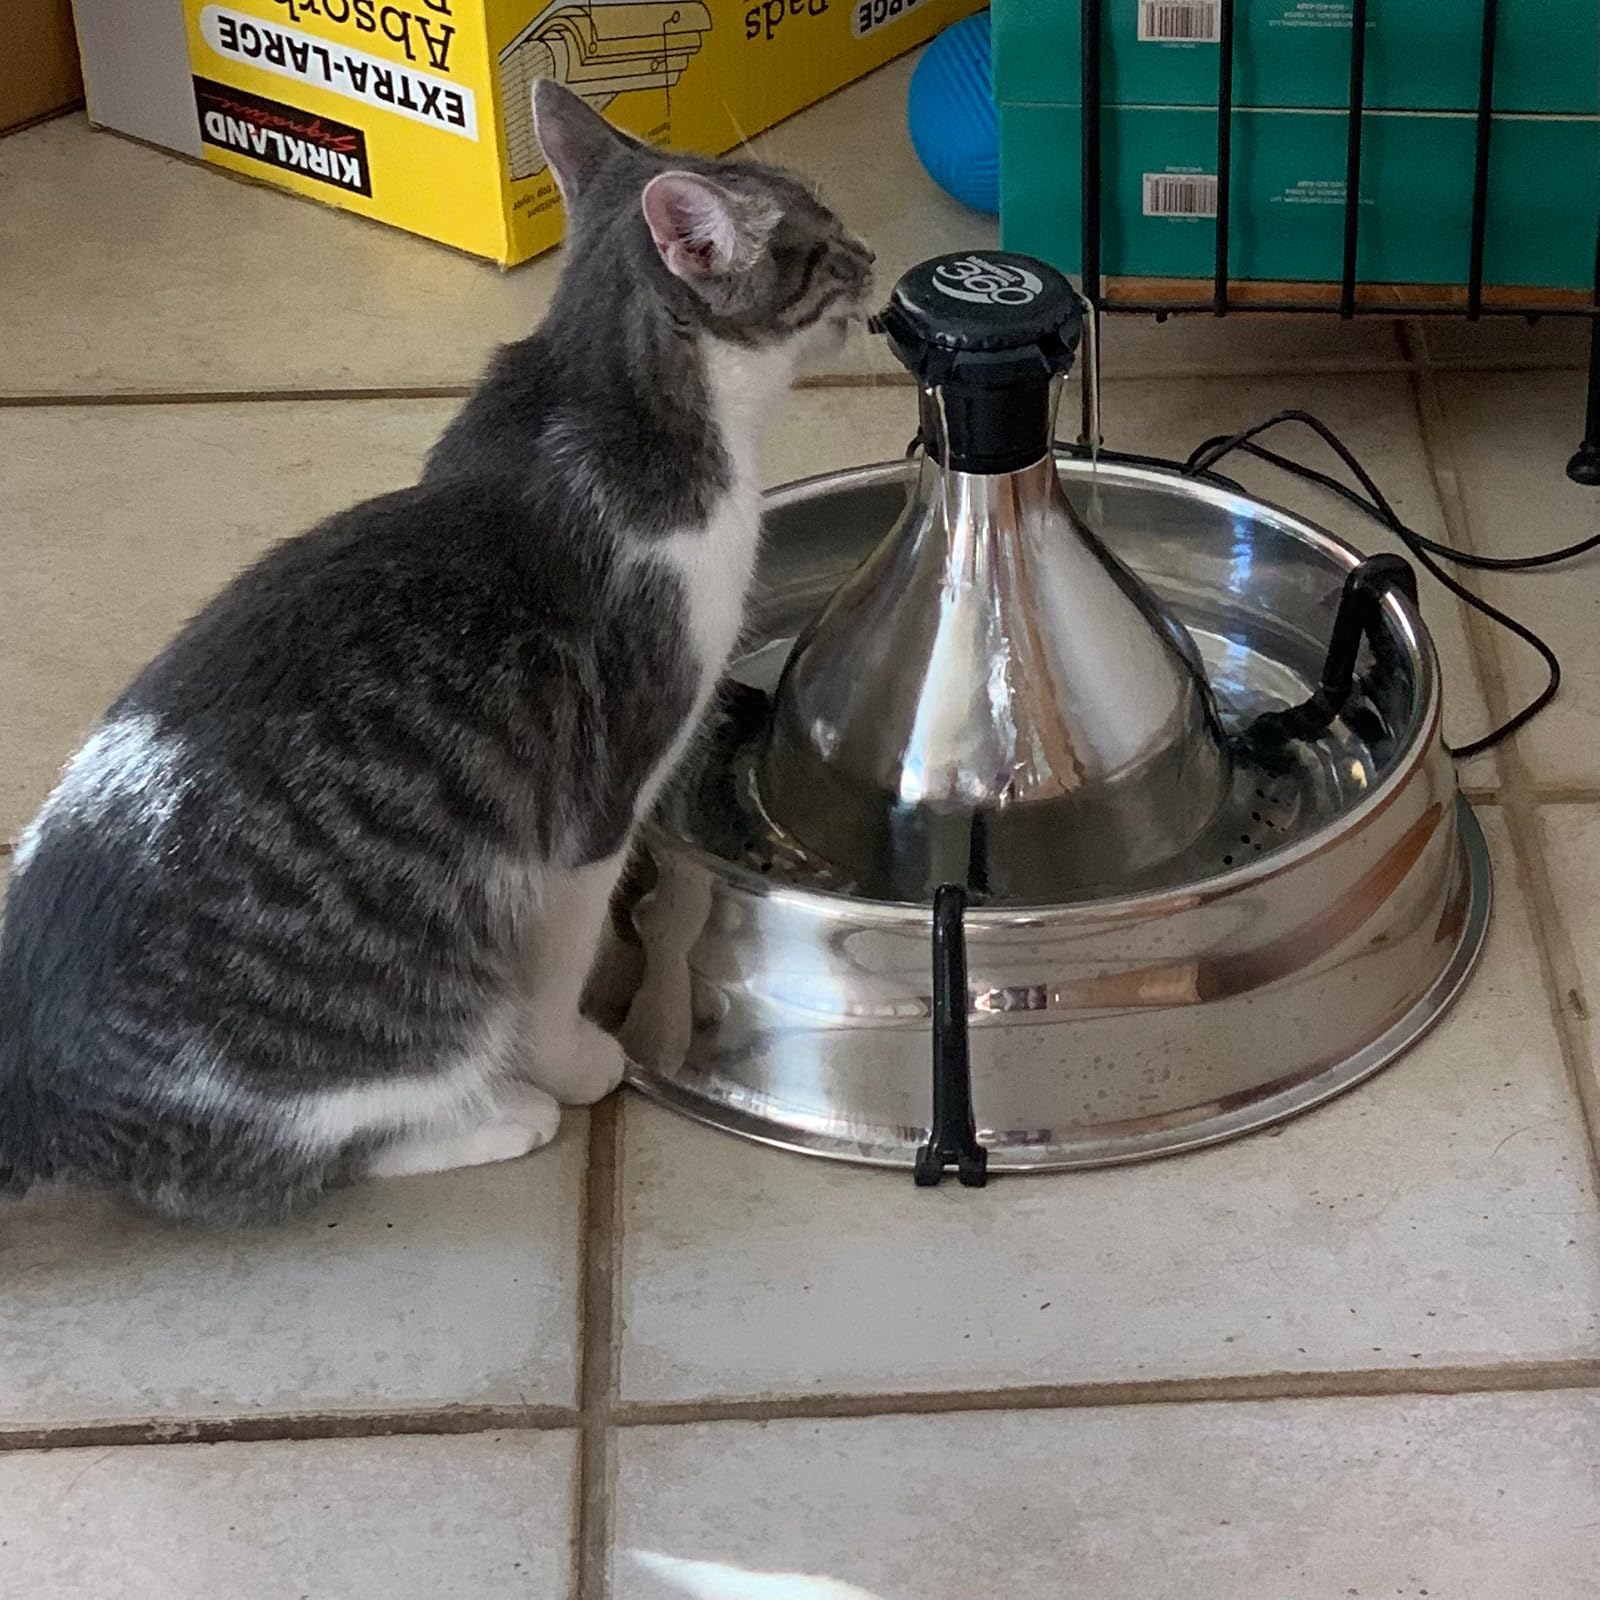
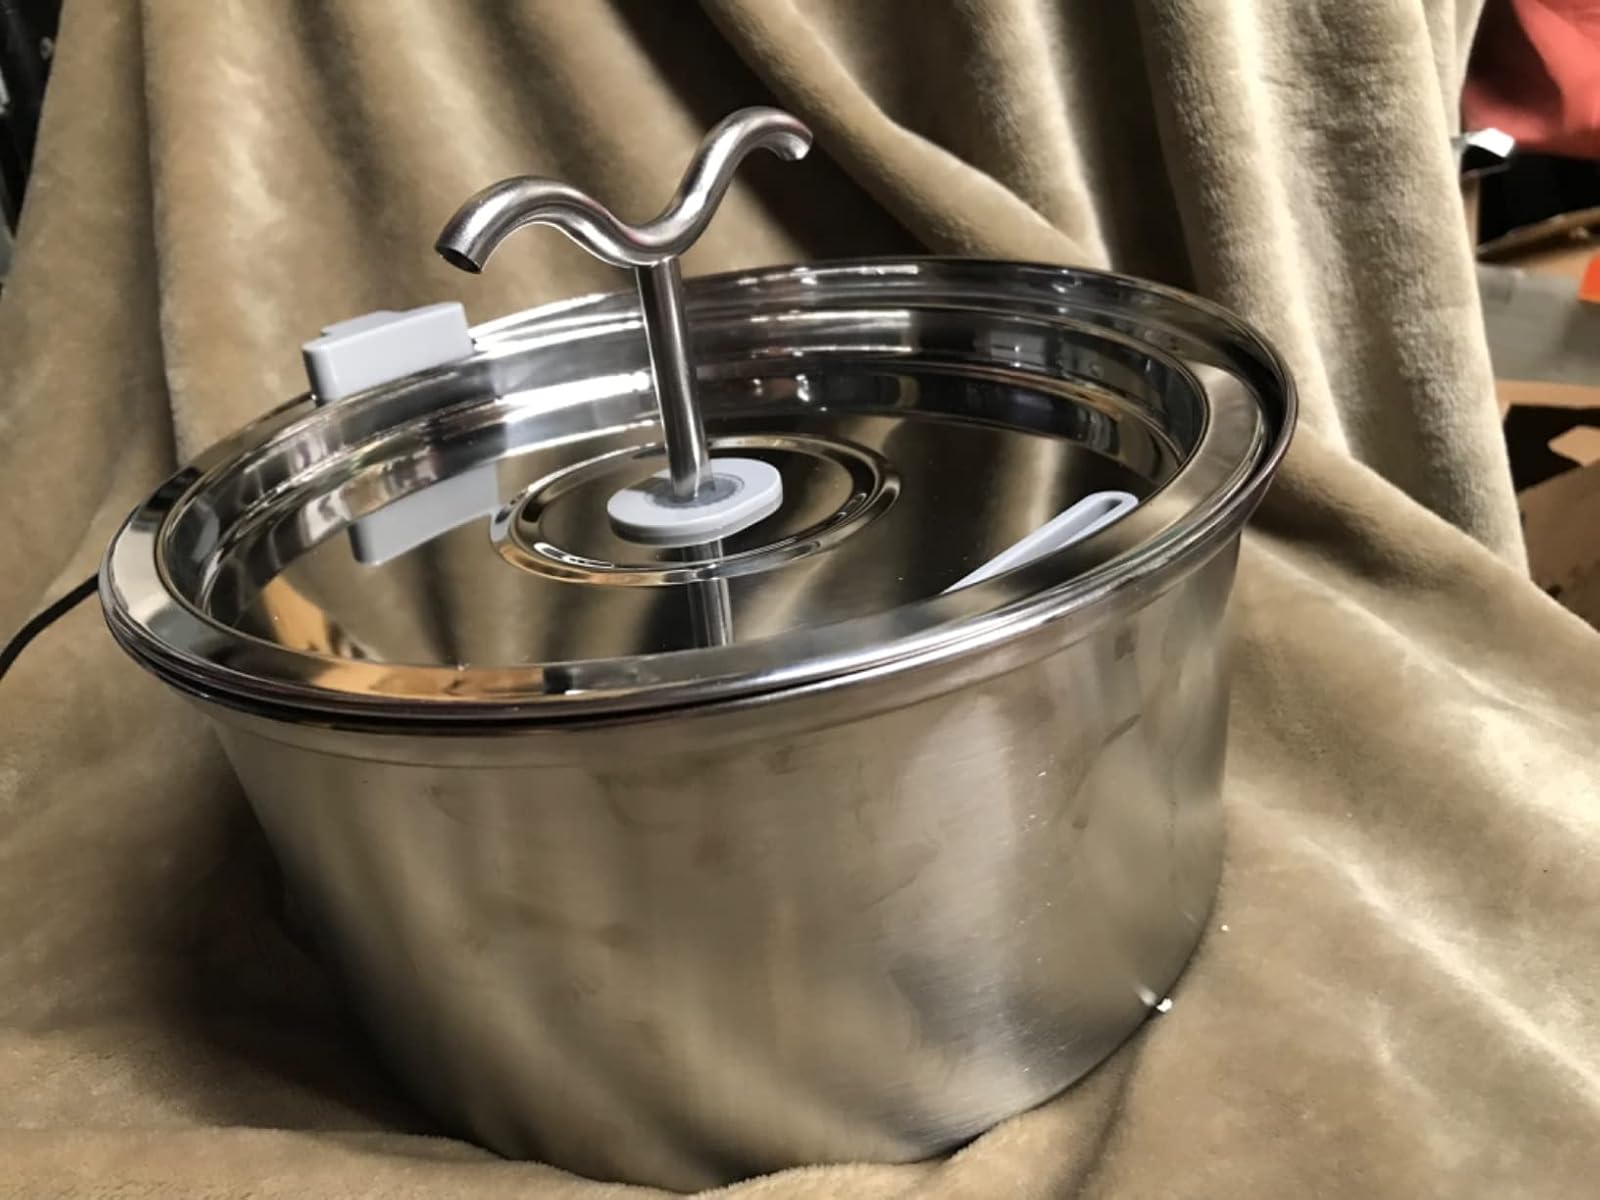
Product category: items_bowl
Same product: no